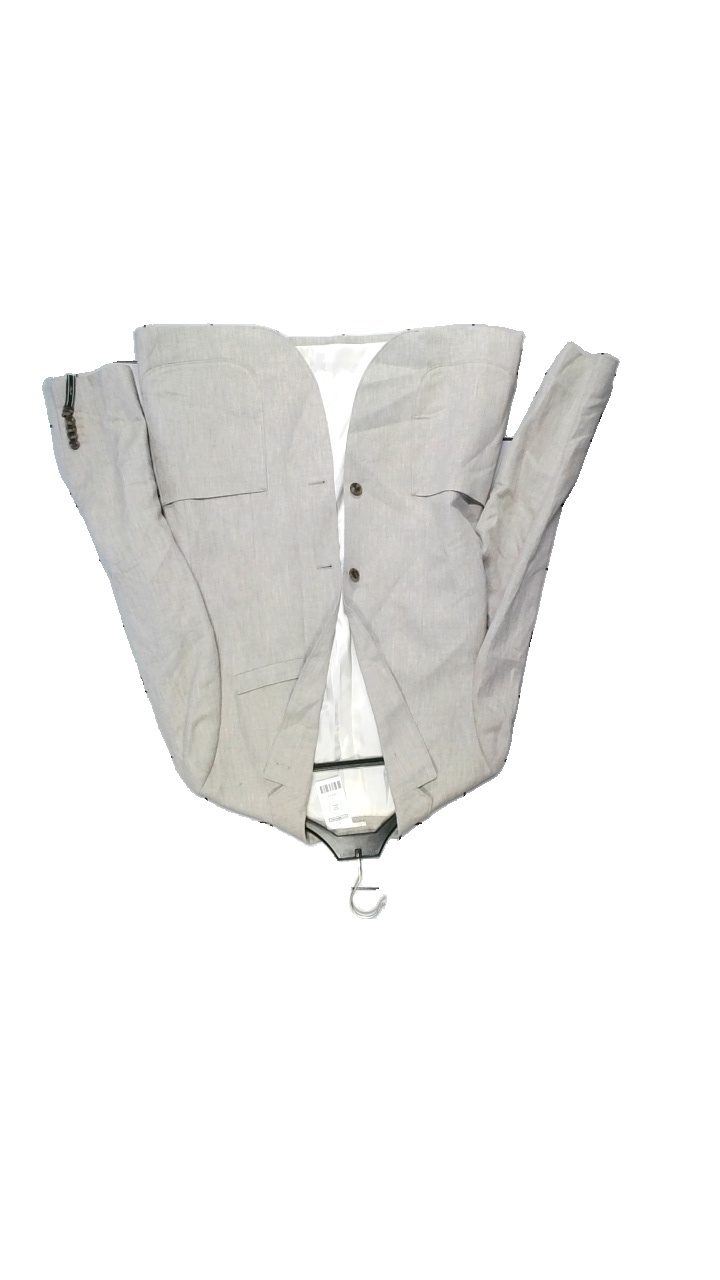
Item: Blazer (Men)
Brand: Riley
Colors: Beige
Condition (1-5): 4
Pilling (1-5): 2
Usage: Reuse
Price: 150-250